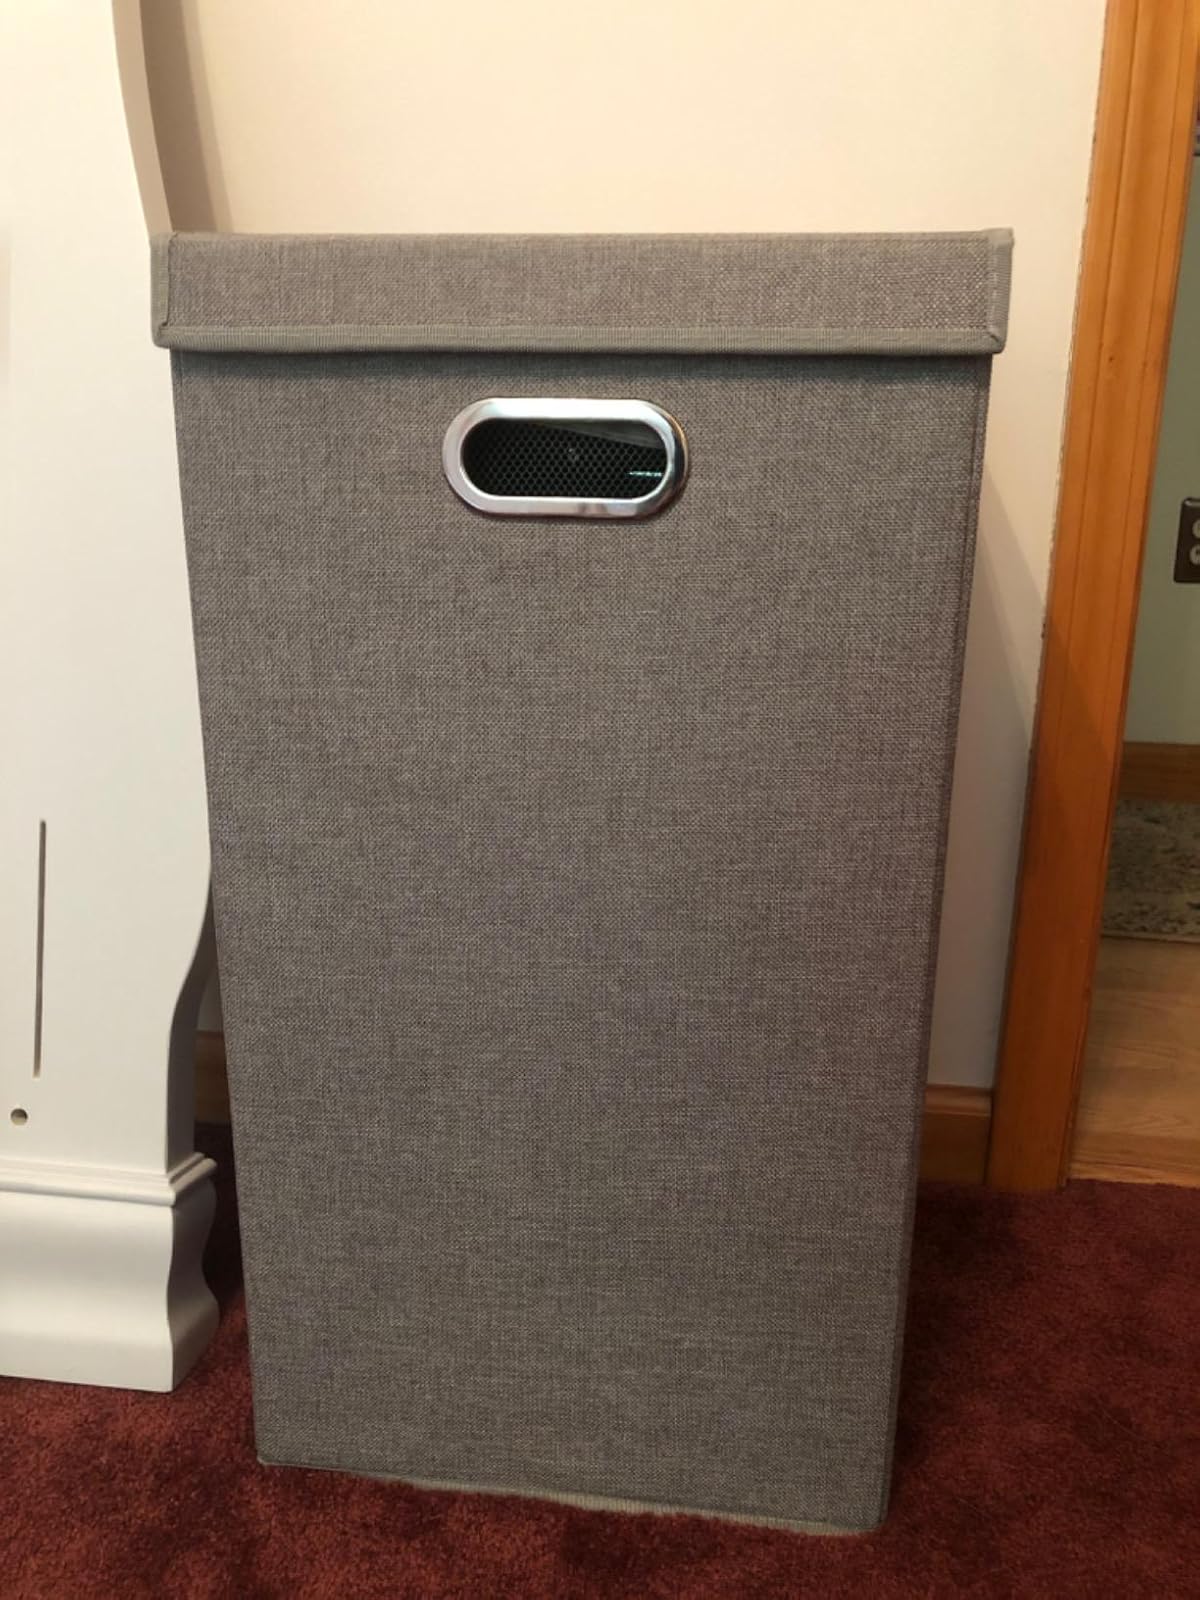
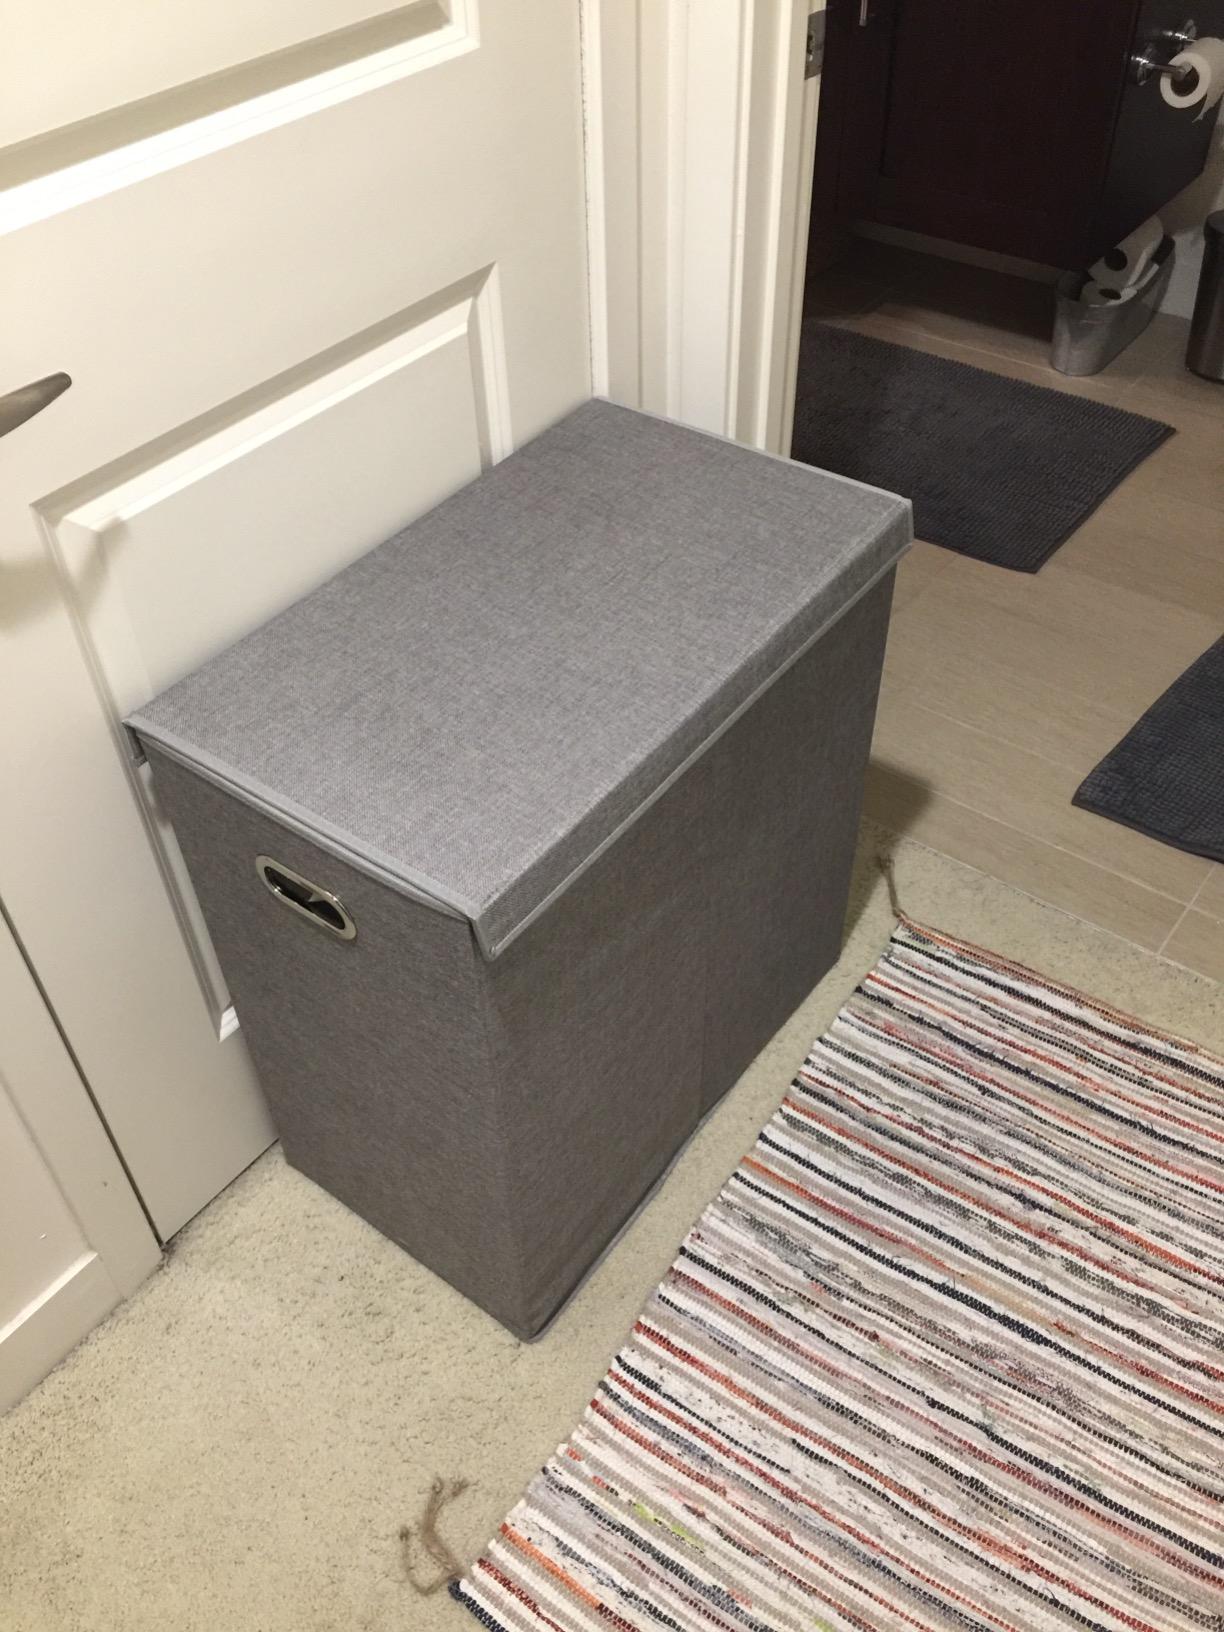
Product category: items_hamper
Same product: no